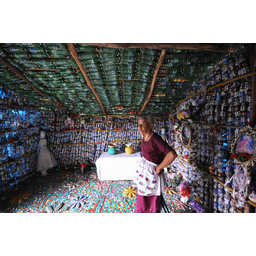
Label: plastic